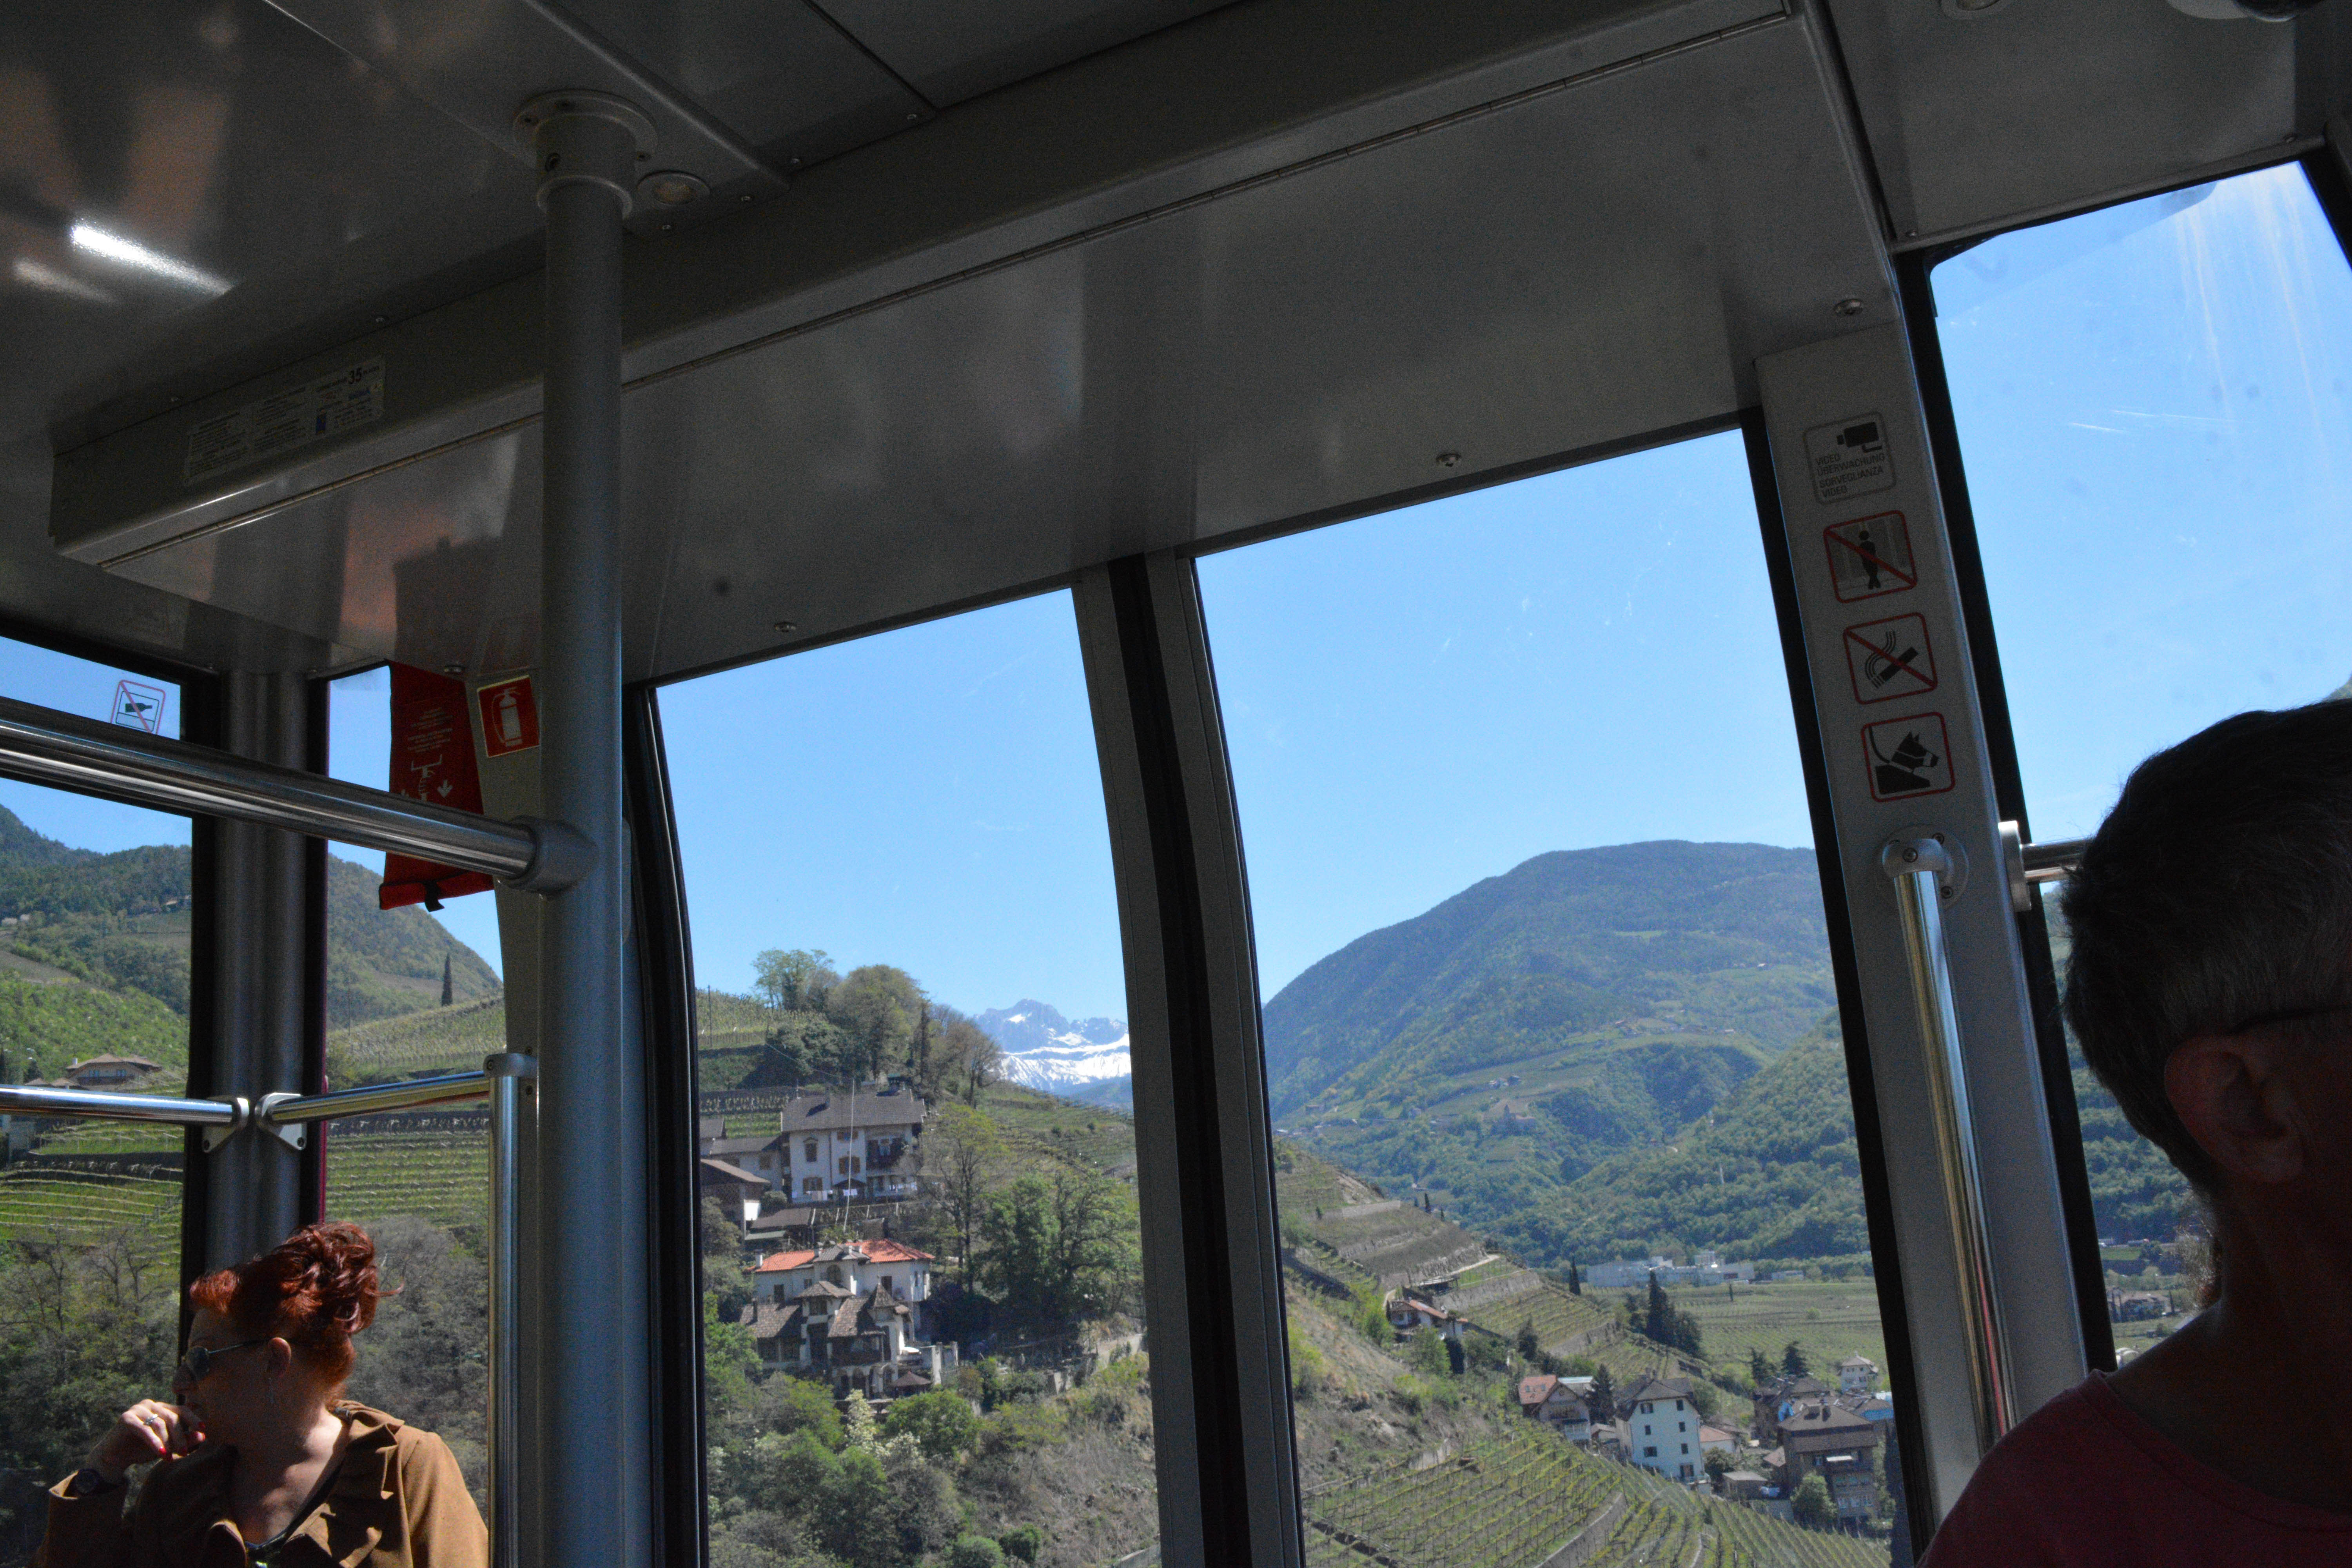
window, travel, transport, tourism, public transport